Annabelle Sethupathi

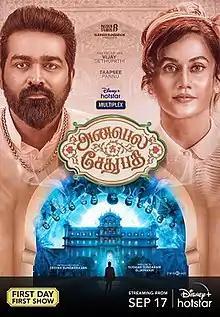
Official release poster

Annabelle Sethupathi is a 2021 Indian Tamil-language horror comedy film directed by Deepak Sundarrajan and produced by Sudhan Sundaram and G Jayaram under the banner of Passion Studios. The film stars Vijay Sethupathi and Taapsee Pannu in dual roles alongside Jagapathi Babu and Yogi Babu. The film was released worldwide on Disney+ Hotstar on 17 September 2021 to unfavorable reviews from critics.